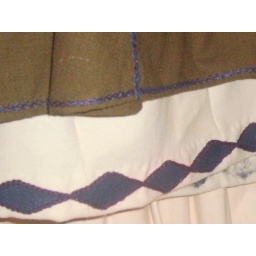
olive green apron dress and cream under dress detial